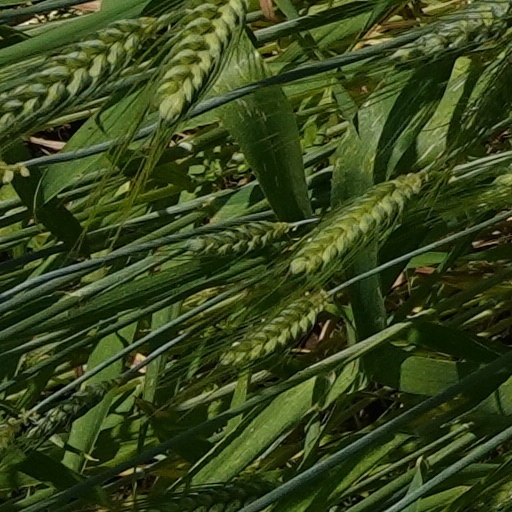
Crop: wheat